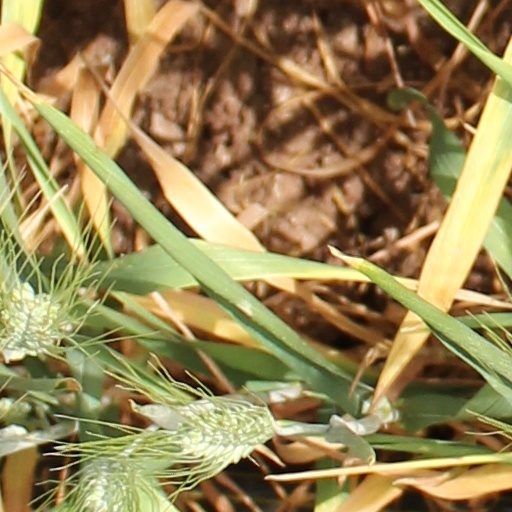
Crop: wheat